Counter-insurgency aircraft

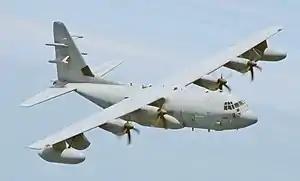
EC-130J Commando Solo which is used for PSYOP warfare

A new approach of COIN were the gunships created by the US. A gunship is an aircraft having laterally-mounted heavy armaments (i.e. firing to the side) to attack ground or sea targets. These gunships were configured to circle the target instead of performing strafing runs. Such aircraft have their armament on one side harmonized to fire at the apex of an imaginary cone formed by the aircraft and the ground when performing a pylon turn (banking turn).